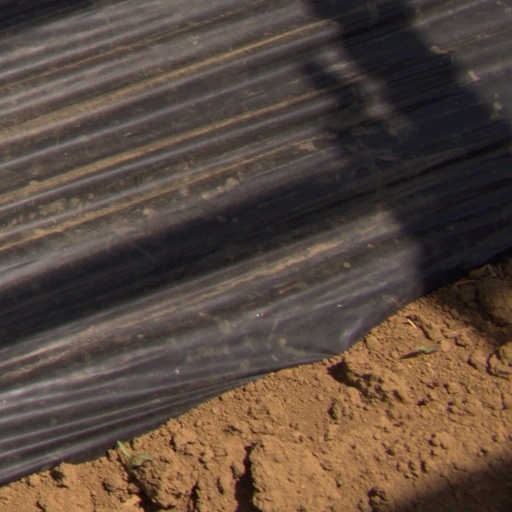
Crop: Jerusalem artichoke